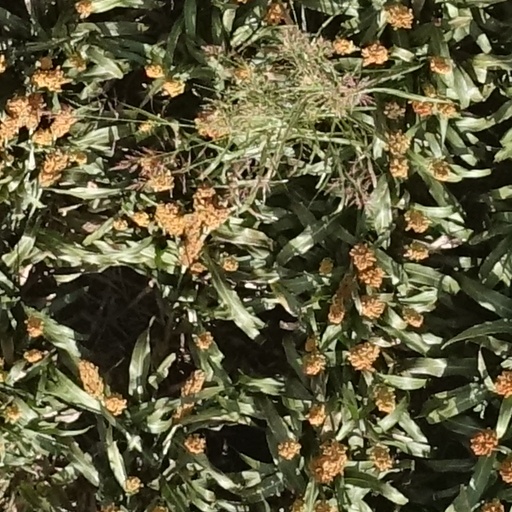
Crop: sorghum